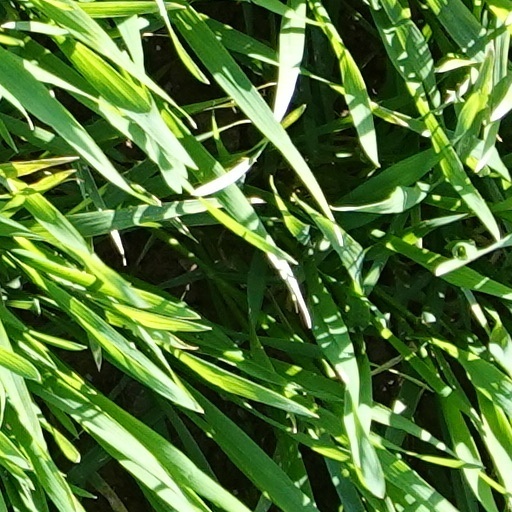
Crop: wheat